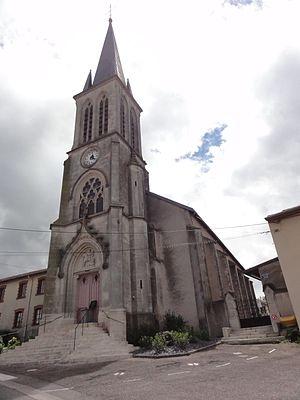
Benney (M-et-M) église